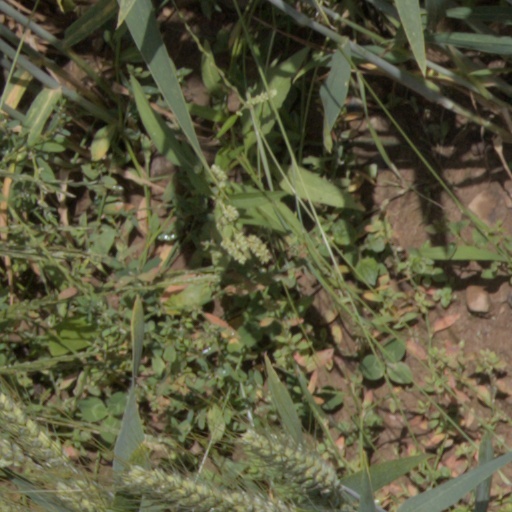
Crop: wheat